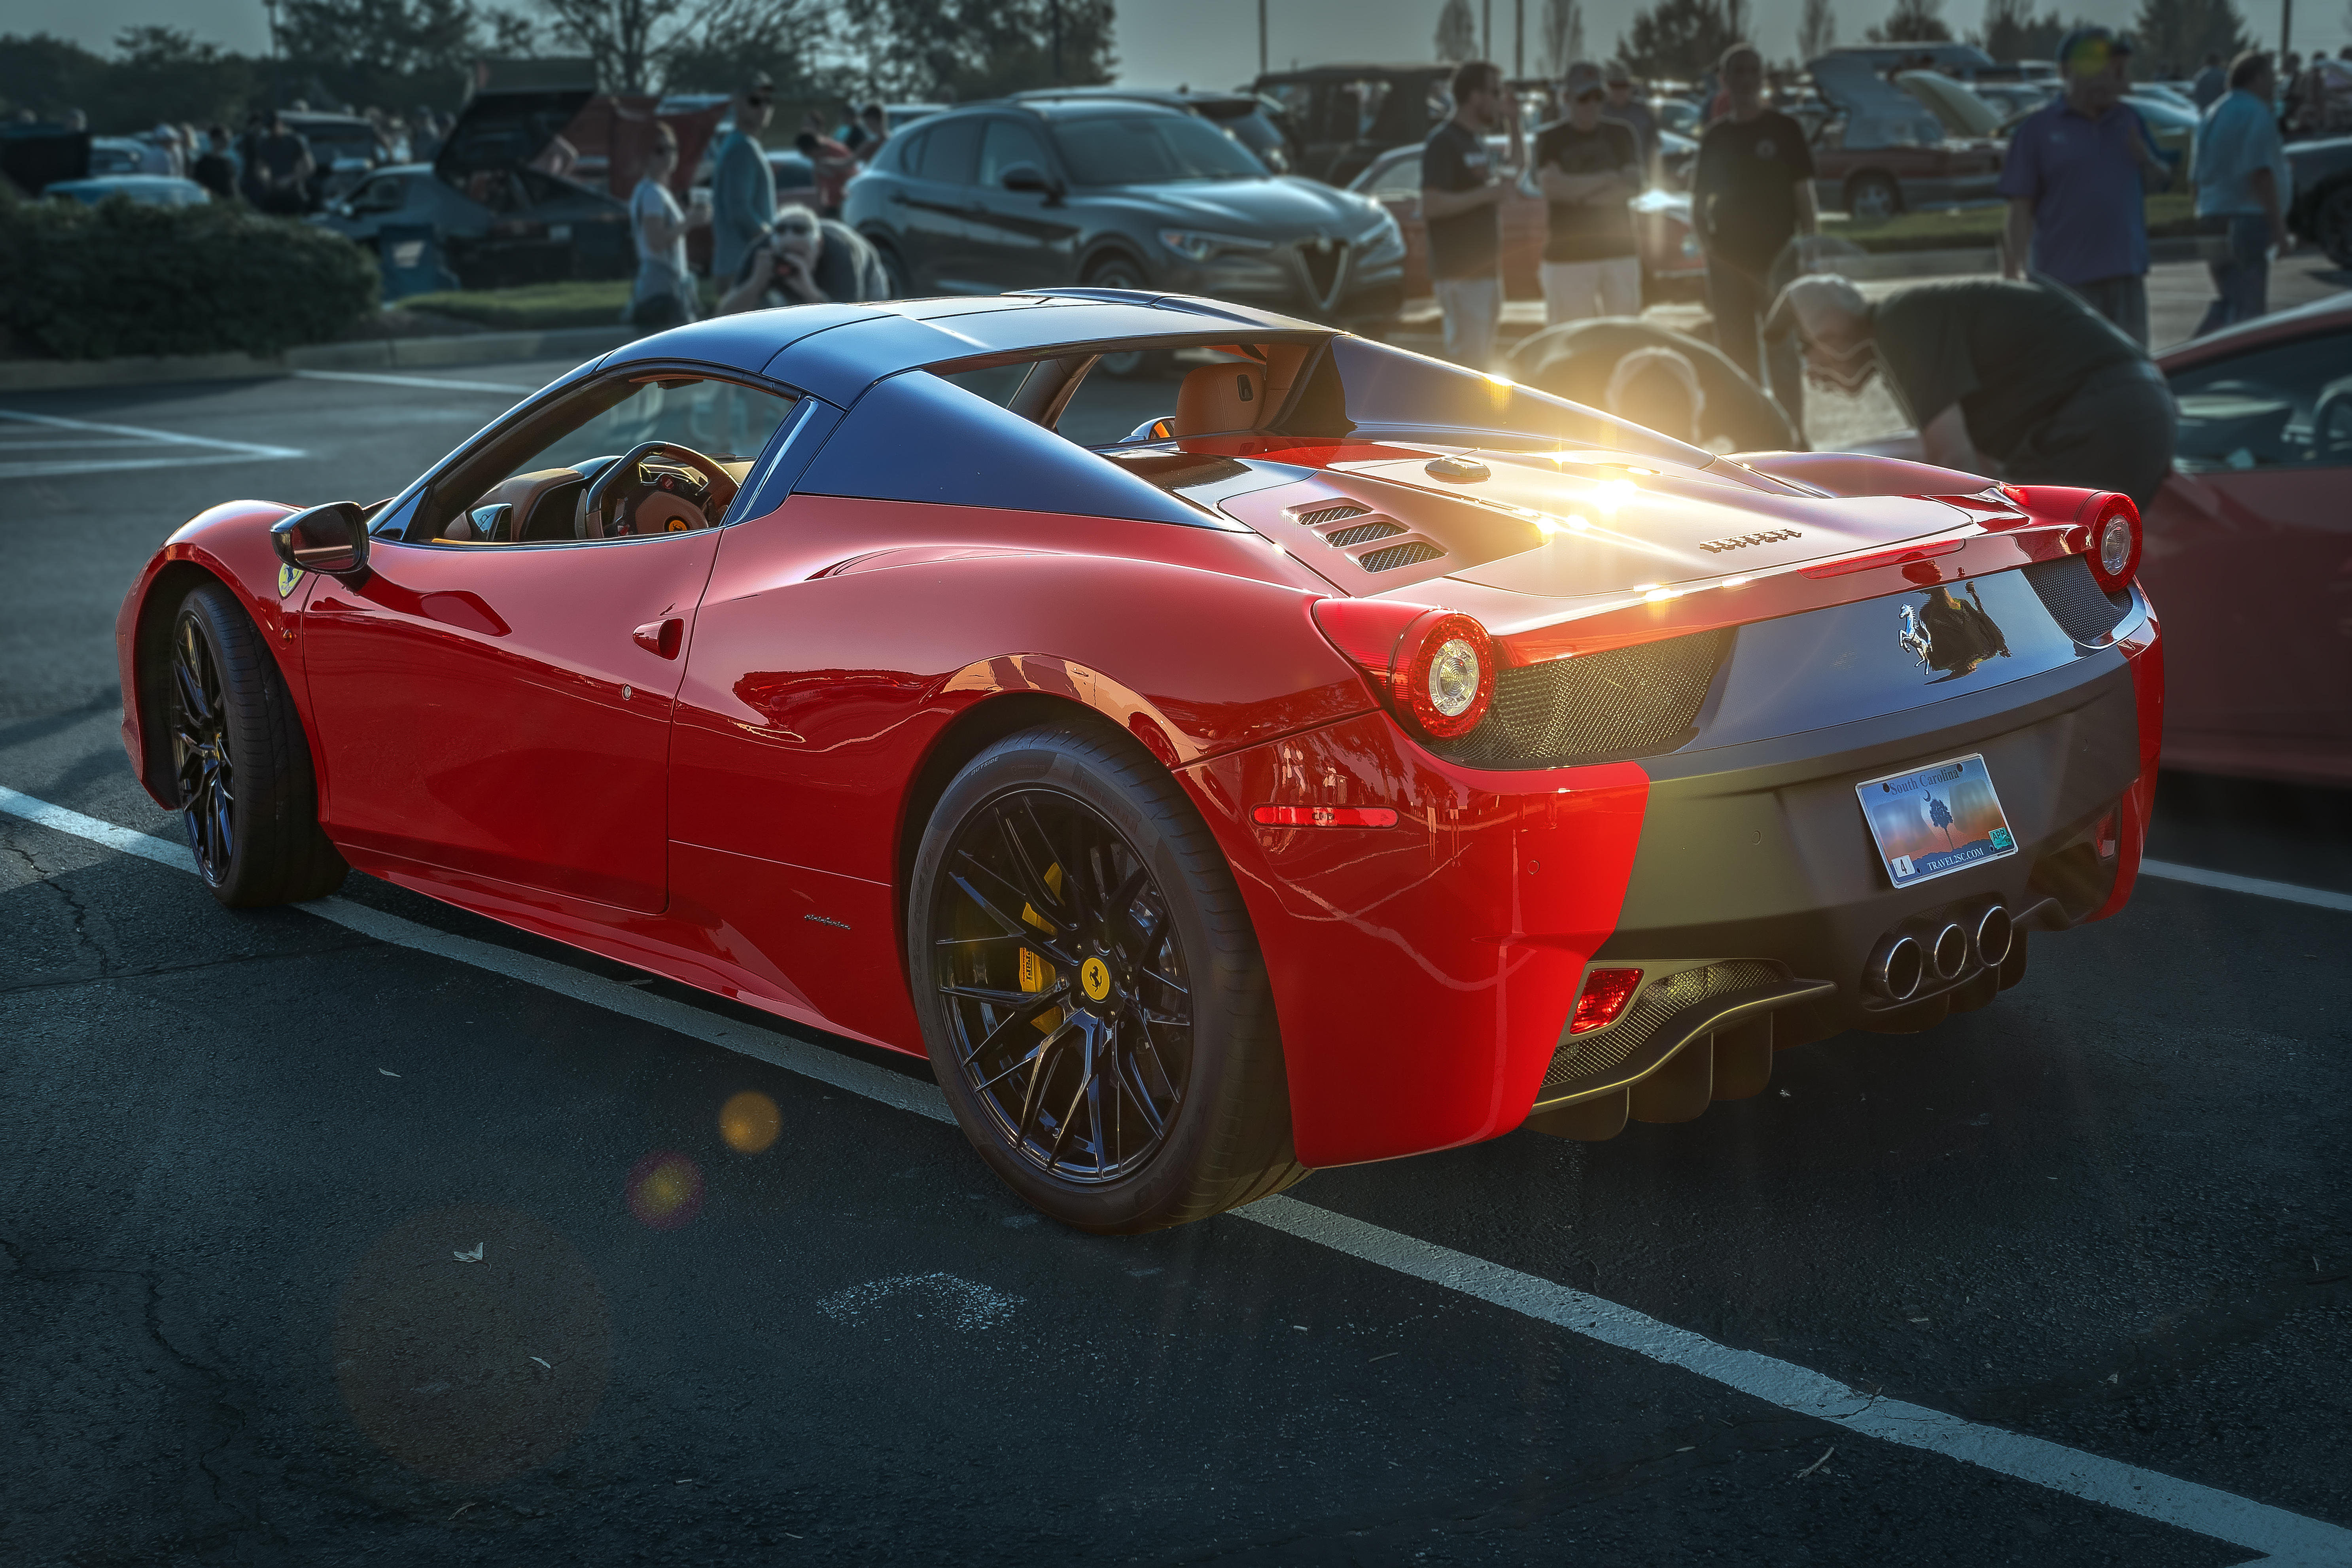
beacon hill, geotagged, Greer, south carolina, united states, usa, 30mm, 458 Spider, 458 Spider Ferrari, auto, automobile, automotive photography, Automotive Portrait, car, Car Meet, car photo, car photography, car show, Cars and Coffee, Cars And Coffee Of The Upstate, coche, exotic car, fast car, ferrari, Ferrari 458 Spider, greenville, Greenville County, Greenville County SC, Greenville County South Carolina, Greenville SC, Greenville South Carolina, GSP, hdr, high dynamic range, import, Import Car, italian car, luxury car, Michelin North America Headquarters, Pelham Road, performance car, Photoshop Car, Photoshop Lens Blur, red car, sc, SC Car Show, SONY a6500, SONY Alpha 6500, South Carolina Car Show, sports car, super car, upstate, Upstate South Carolina, vehicle, vendimia, voiture, land vehicle, supercar, luxury vehicle, ferrari 458, automotive design, motor vehicle, race car, wheel, automotive exterior, city car, coupe, mid size car, automotive wheel system